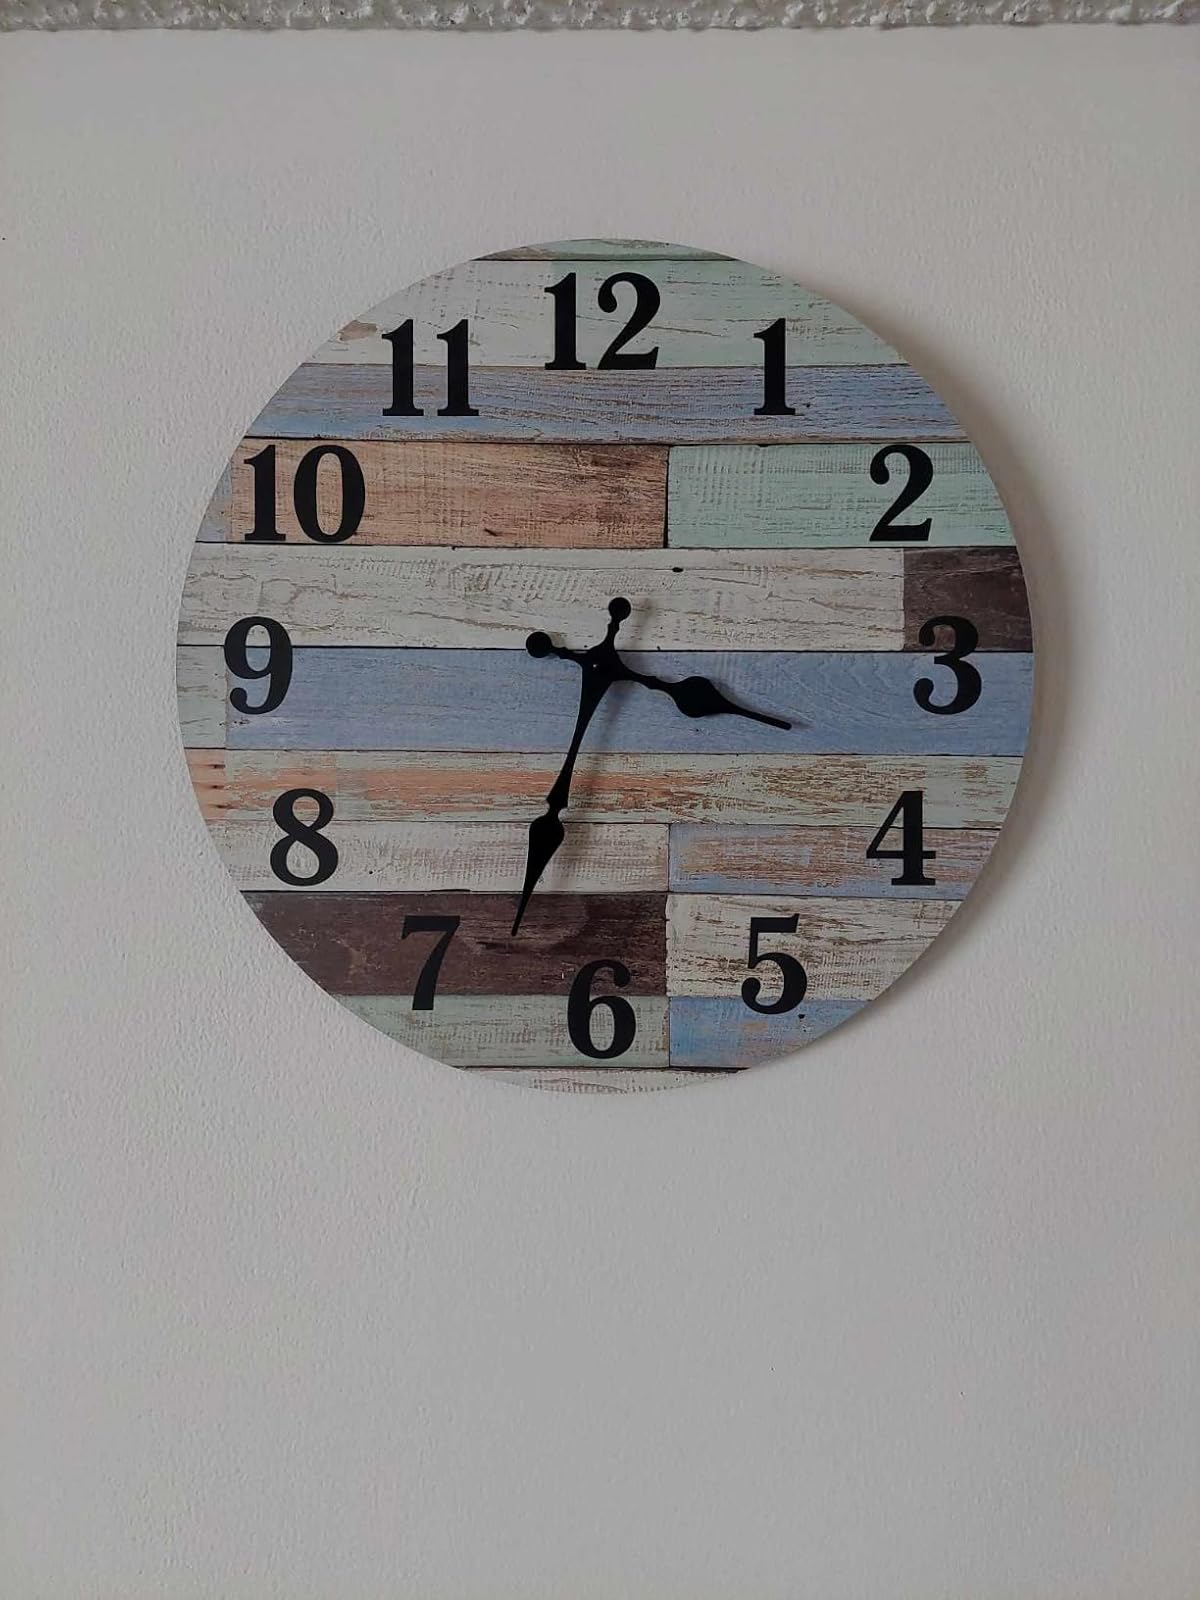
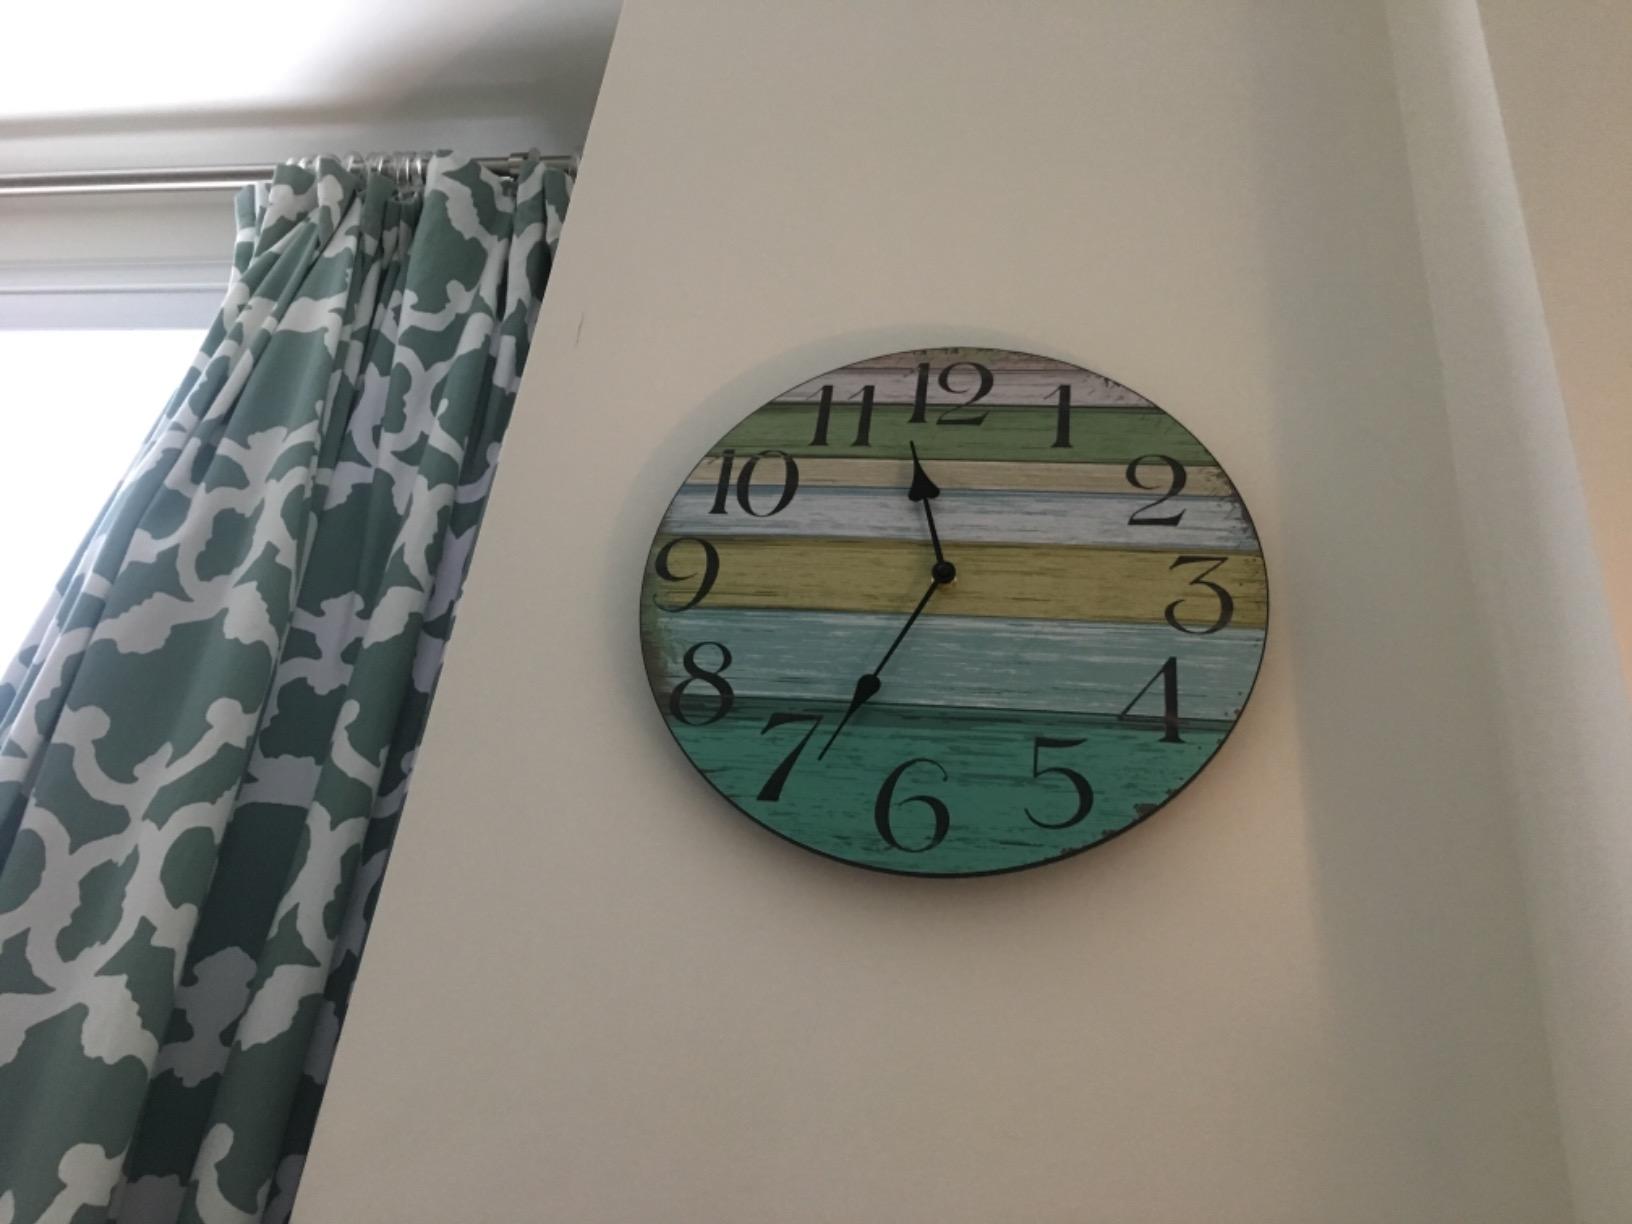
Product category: clock
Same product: no